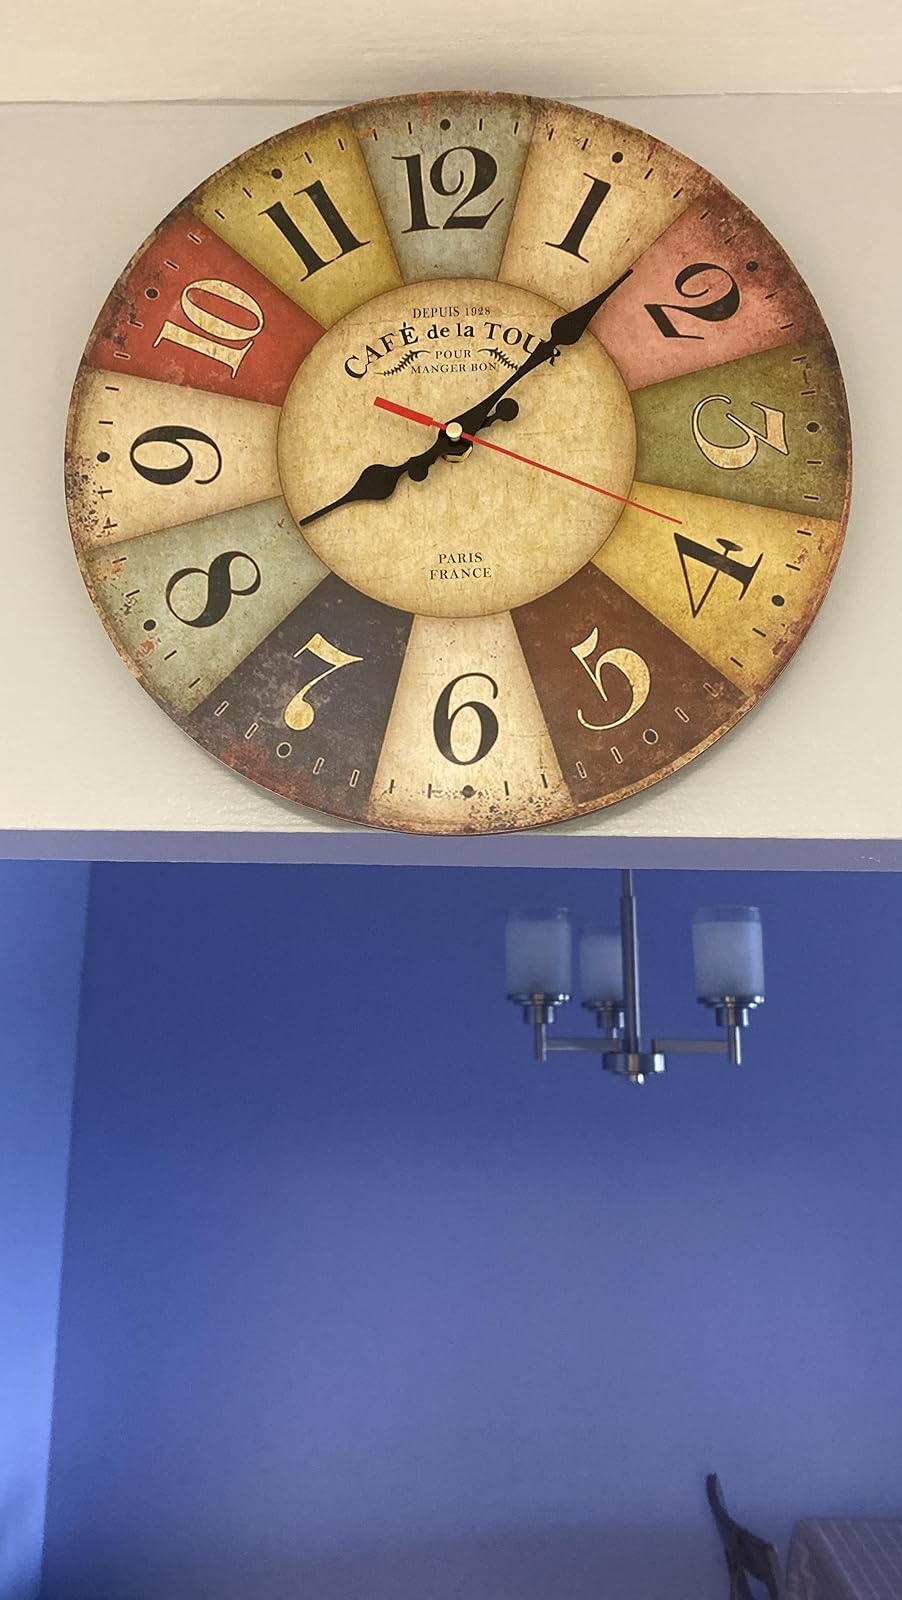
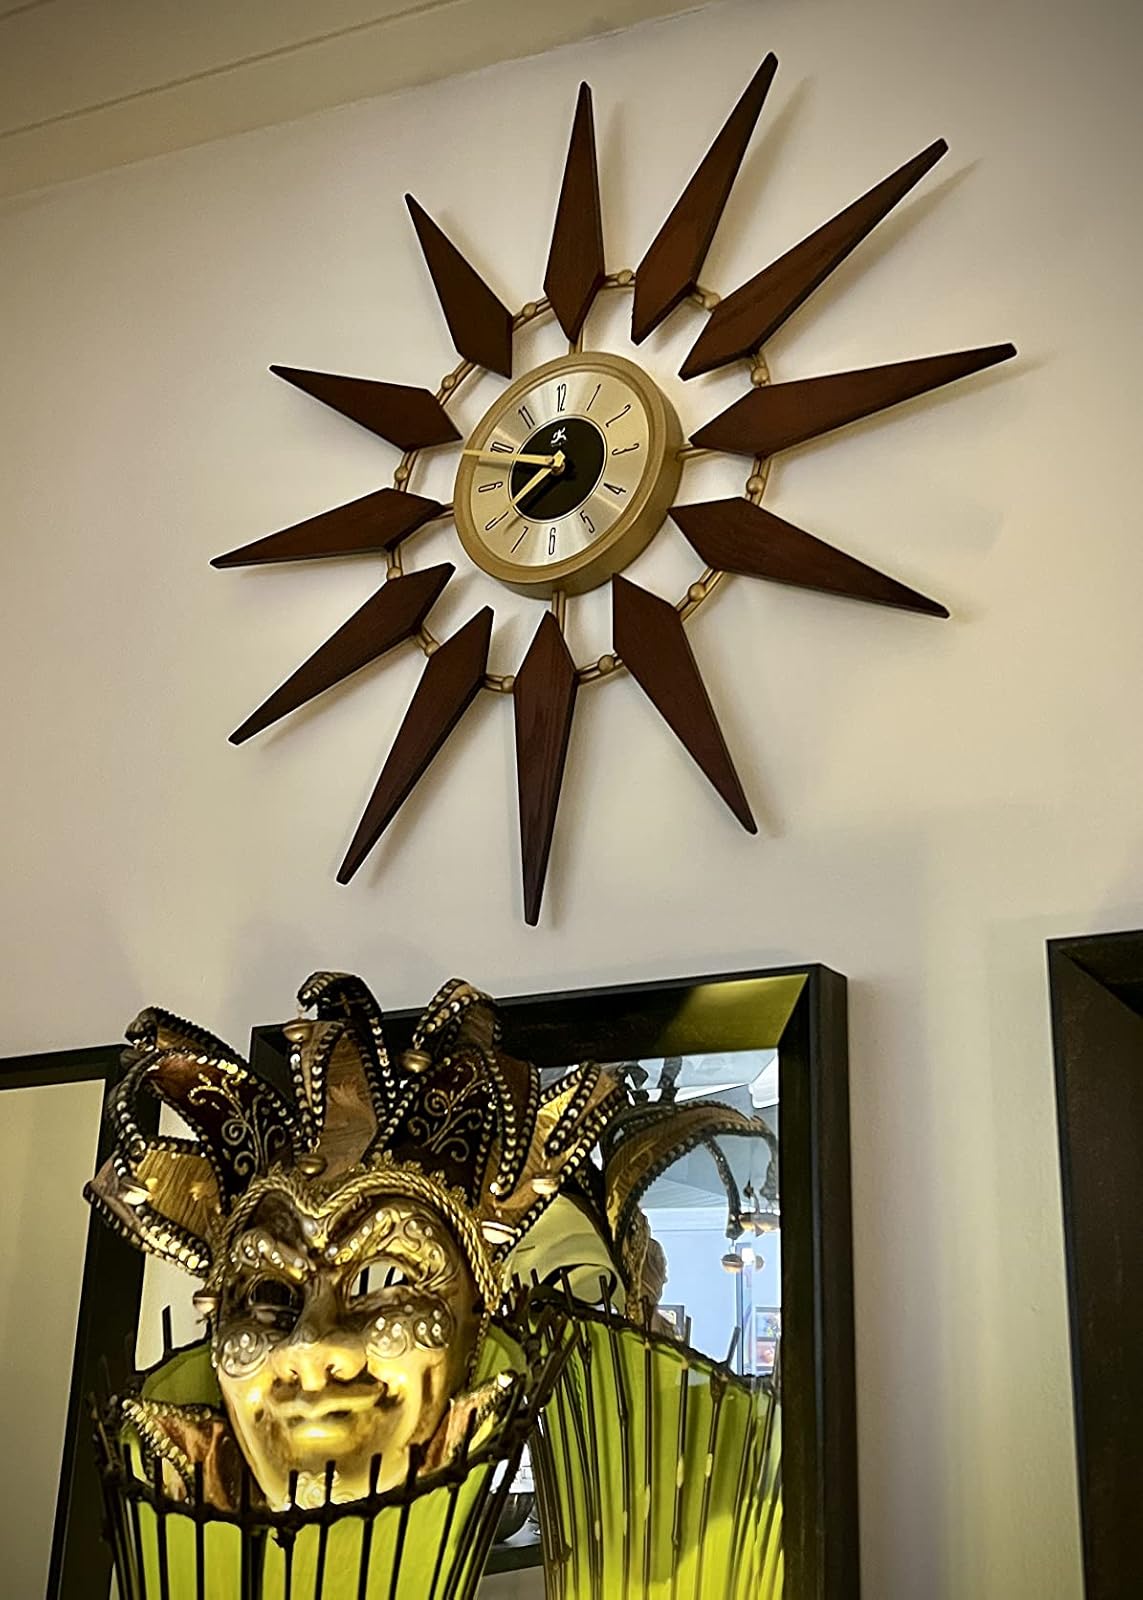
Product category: clock
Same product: no